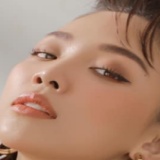
ca sĩ Tóc Tiên